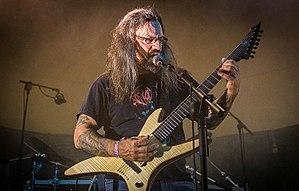
Gorguts est un groupe de death metal technique canadien, originaire de Sherbrooke, au Québec. Formé en 1989 par Luc Lemay, le groupe s'oriente vers le metal avant-gardiste avec l'album Obscura. En 2002, le suicide du batteur Steve MacDonald amène à la suspension du groupe, jusqu'à l'annonce de son arrêt en 2004, ainsi que la formation par les membres Luc Lemay et Steeve Hurdle du groupe Negativa. En 2008, Luc Lemay annonce une réactivation de Gorguts en parallèle. Steeve Hurdle meurt en mai 2012.